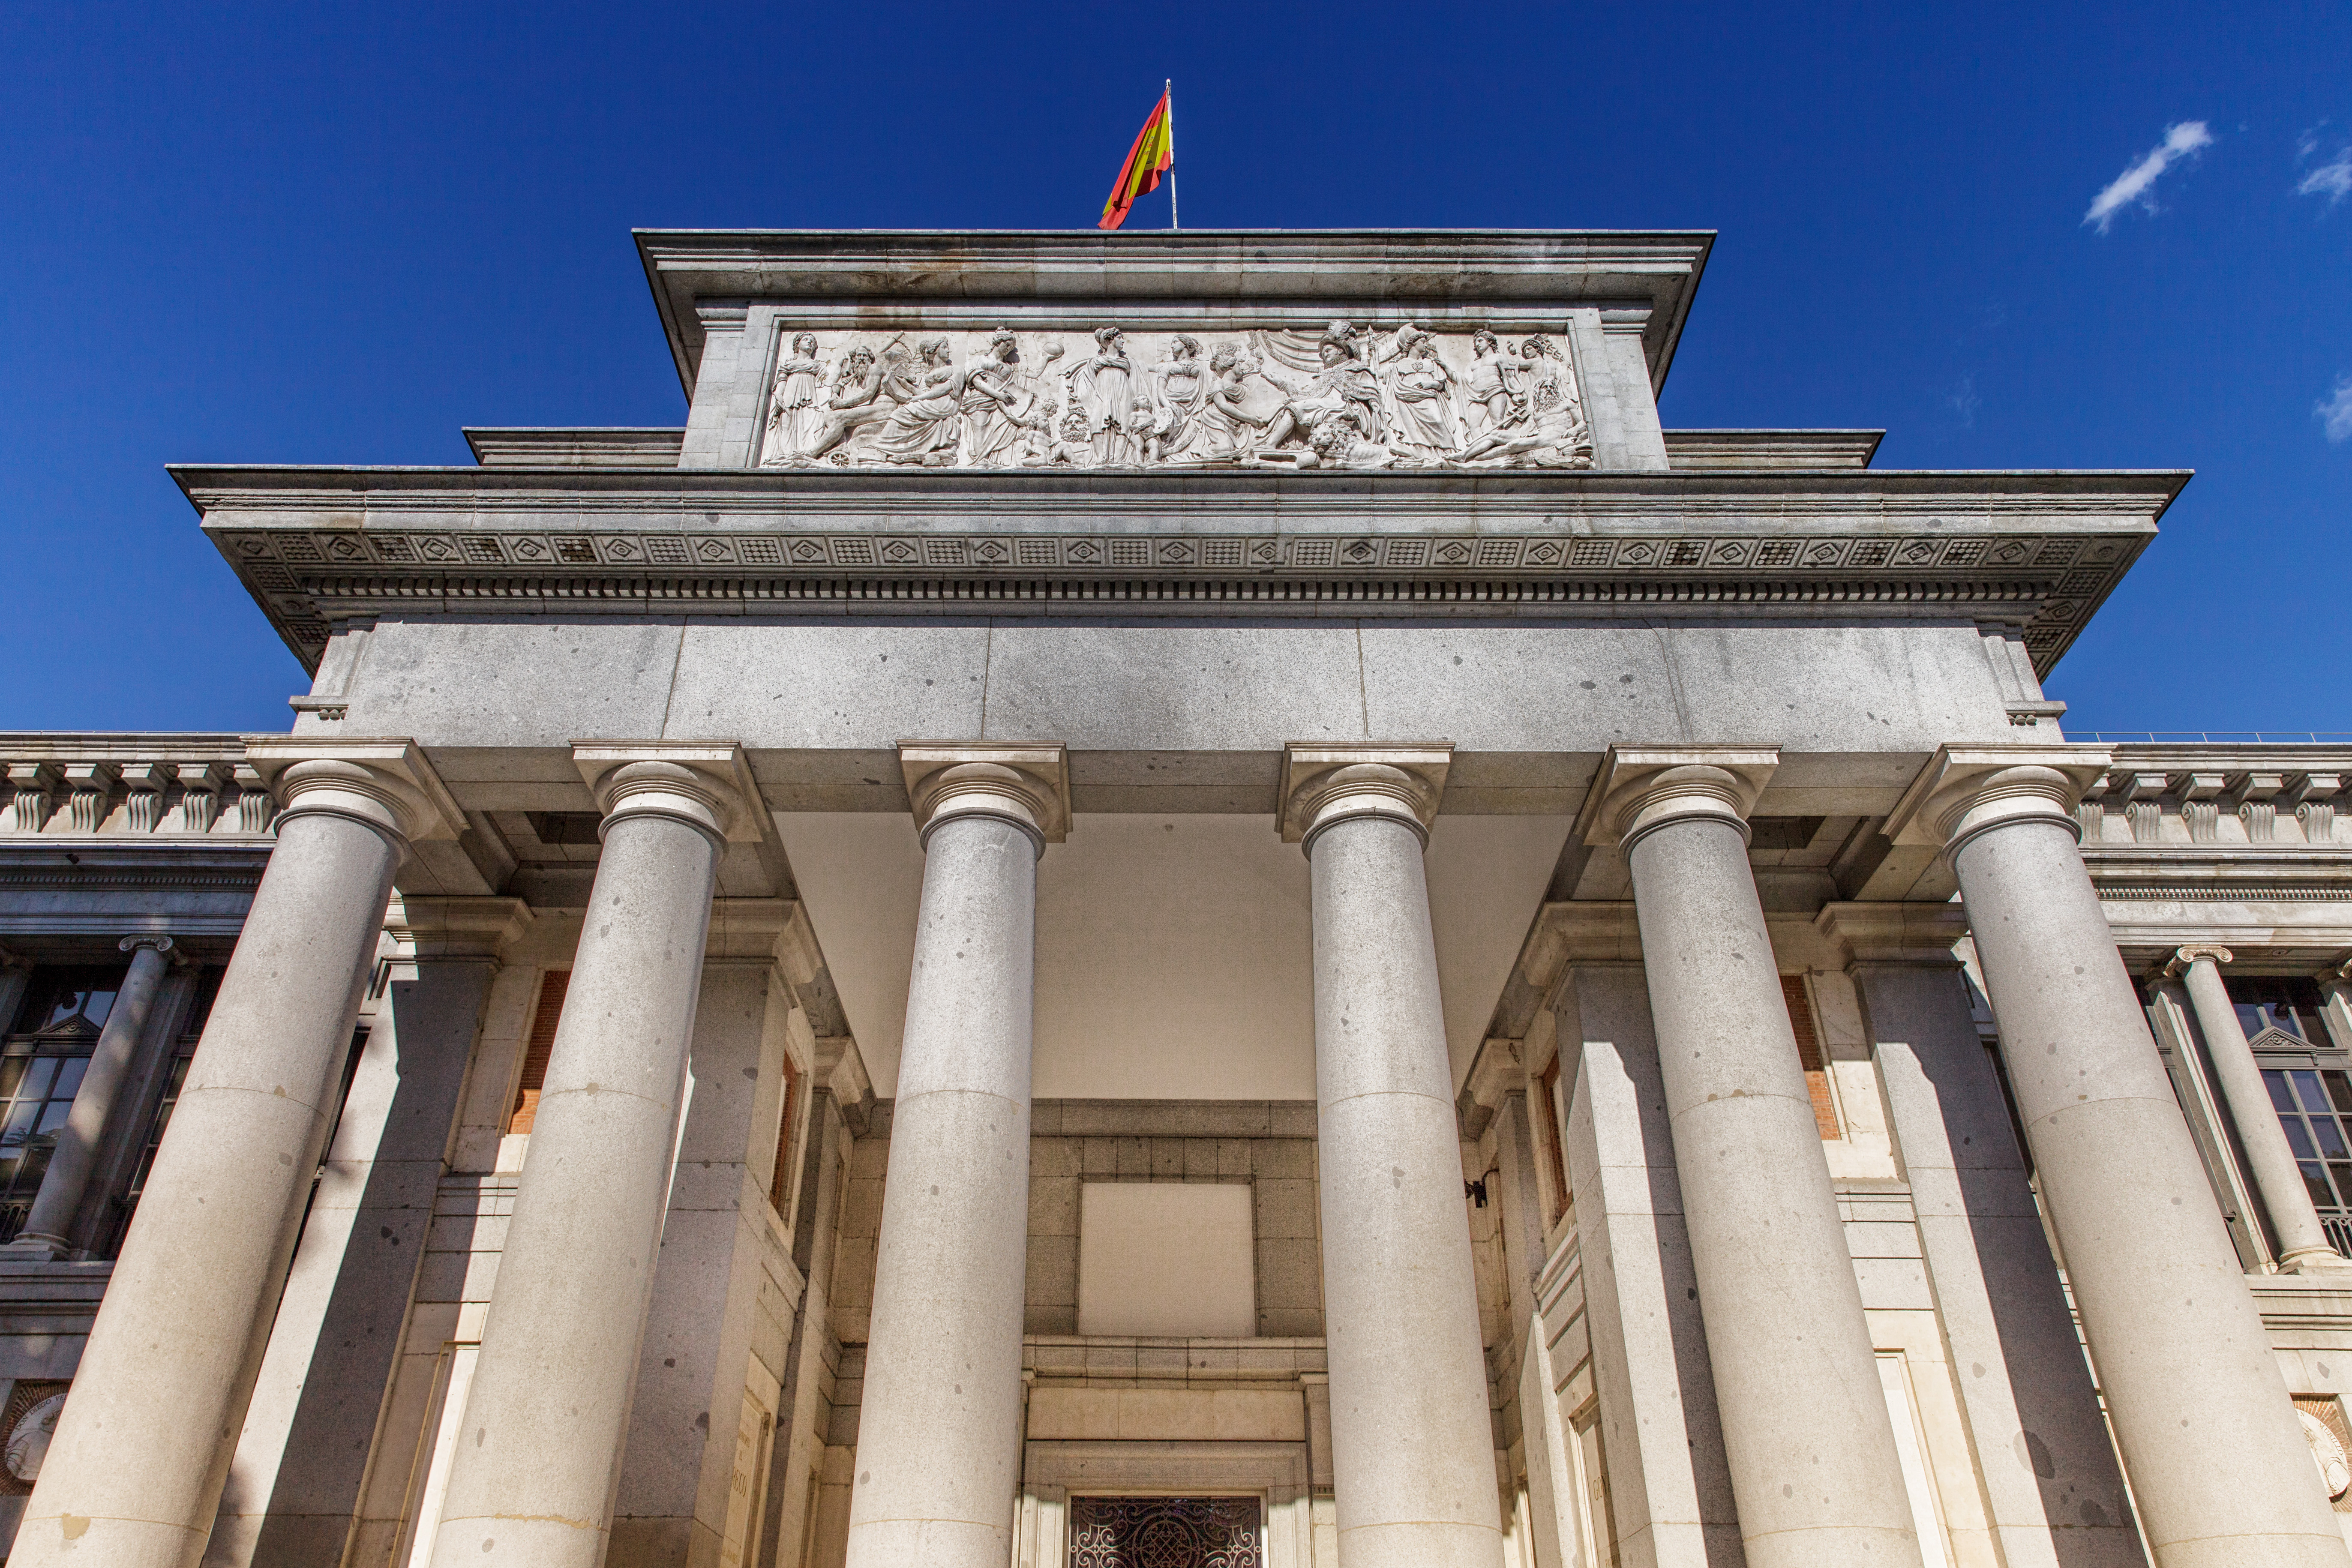
architecture, structure, sky, building, monument, daytime, column, landmark, facade, memorial, court, tourist attraction, ancient rome, roman temple, classical architecture, historic site, ancient history, ancient roman architecture